Sopley

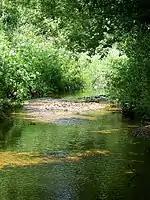
Sopley Brook

The parish of Sopley is in the far southwest corner of Hampshire. on the border of Dorset. some three miles north-northeast of the town of Christchurch. The River Avon and the Dorset parish of Burton run along its western edge, and it extends eastwards into the New Forest as far as Thorny Hill. To the south it borders the parish of Bransgore. It includes the settlements of Sopley, Shirley, Avon, and Ripley.